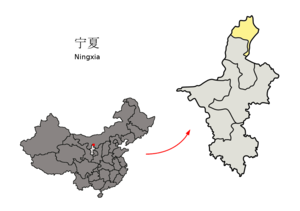
Shizuishan
Shizuishans beliggenhed i Ningxia
Shizuishan er et bypræfektur i den autonome region Ningxia i Folkerepublikken Kina. Shizuishan ligger ved den Gule Flod i den nordlige del af regionen, tæt på grænsen til Indre Mongoliet, og har en udstrækning på 88.8 kilometer fra øst til vest, og 119.5 kilometer fra syd til nord. Præfekturet har et areal på 5,209 km², og en befolkning på 740.000 mennesker, med en tæthed på 142/km².